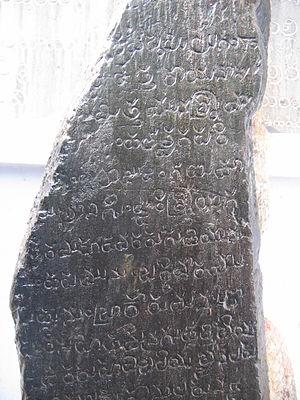
Guntur, ville indienne située à 65 km au nord du golfe du Bengale, a le statut de corporation municipale. C'est le chef-lieu du district de Guntur, et la troisième ville la plus peuplée de l’État d’Andhra Pradesh, avec une population de 651 382 habitants. En 2012, la corporation municipale a été étendue par regroupement avec dix villages voisins, et la population urbaine s'est trouvée portée à 743 354 habitants.